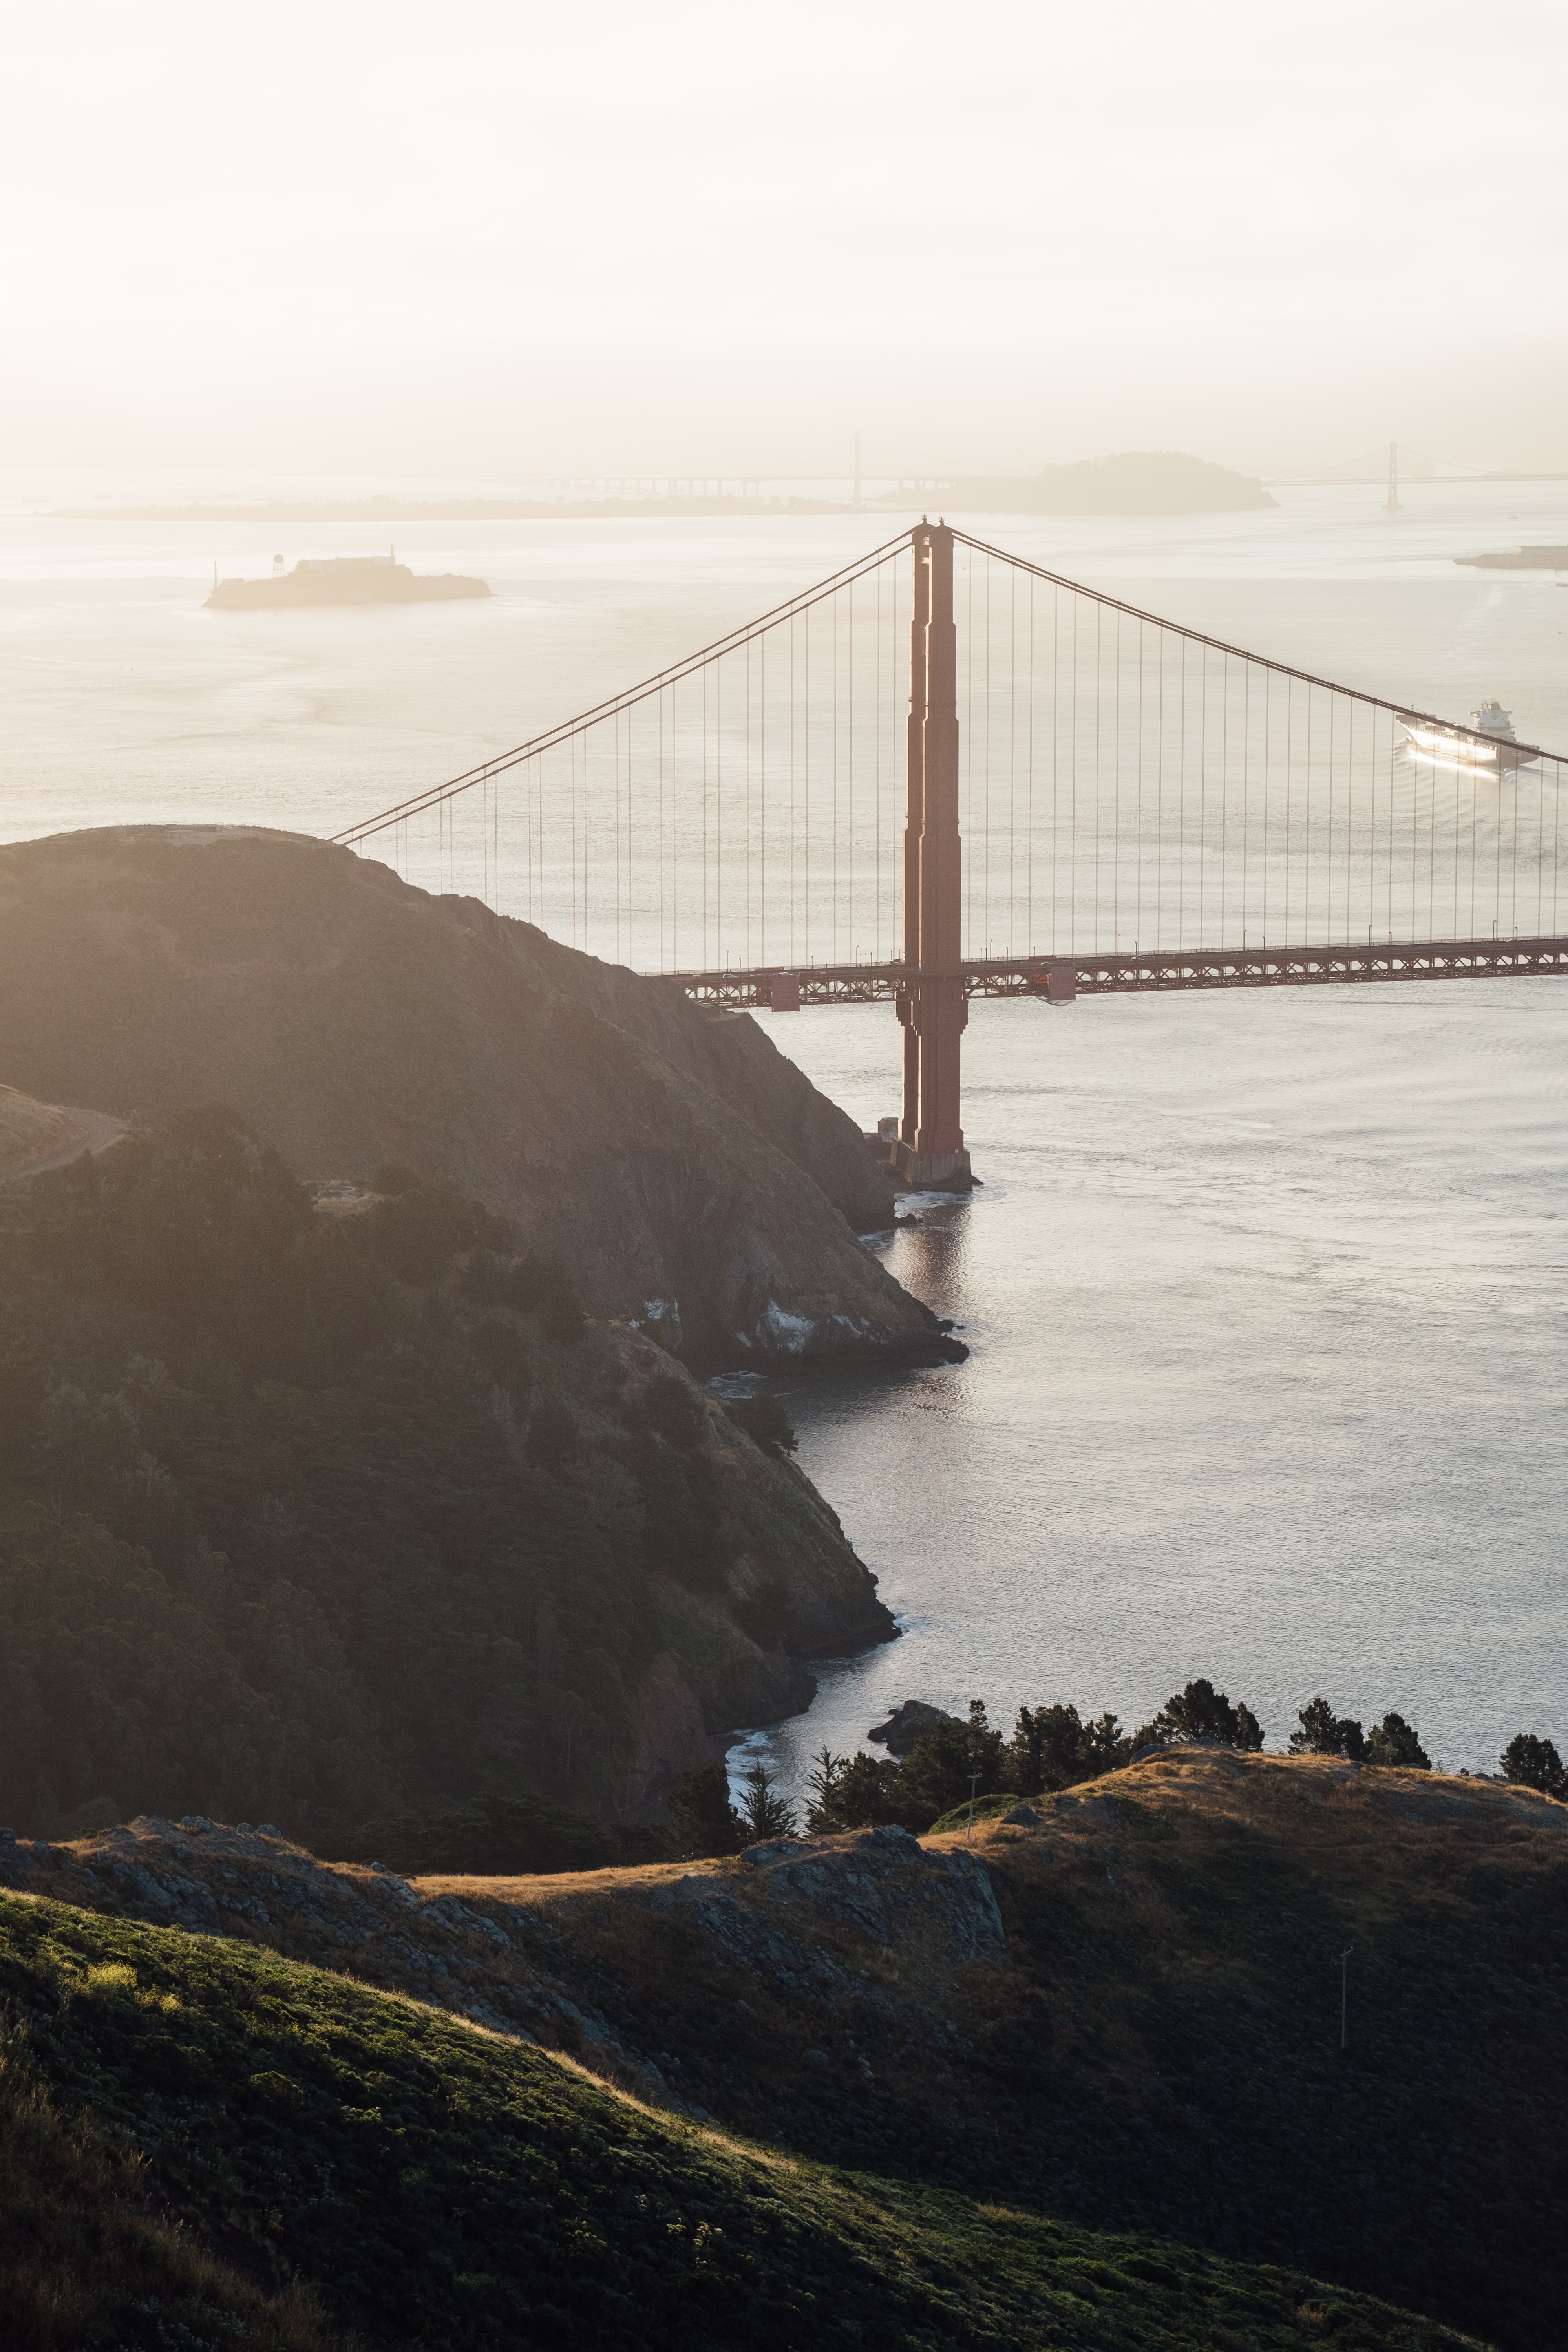
sea, coast, water, rock, ocean, sunrise, sunset, mist, bridge, morning, shore, wave, dawn, river, dusk, reflection, bay, reservoir, atmospheric phenomenon, nonbuilding structure